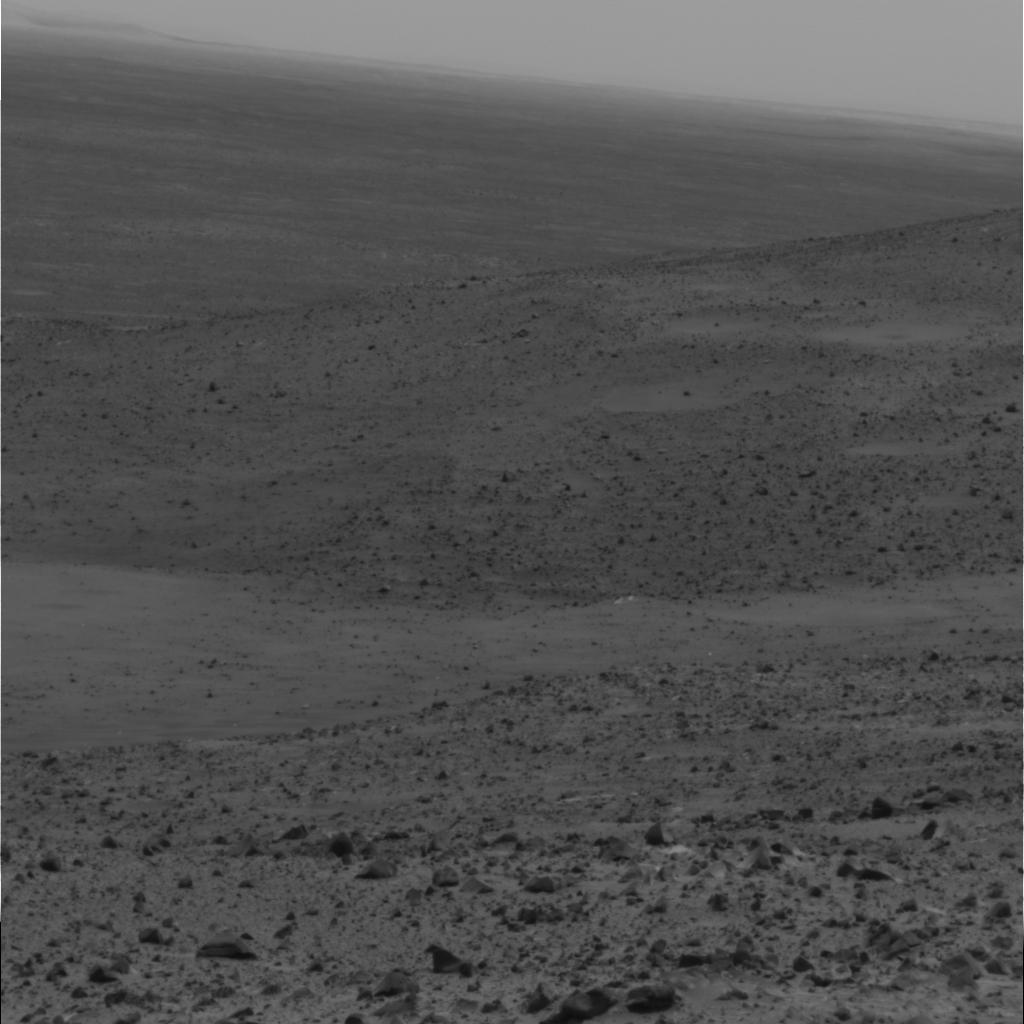
Surface features visible: Float Rocks, Clasts, Soil, Distant Vista, Sky